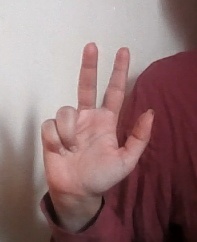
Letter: al